Torcuato di Tella Institute

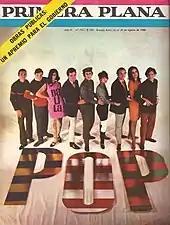
Artists from the Di Tella Institute on the cover of "Primera Plana" magazine, August 23, 1966.

A self-styled "manzana loca" ("city block of madness"), the center's agenda remained active initially, and this new era was marked by the advent of the "Experience"a fusion of the more controversial happenings with experimental theatre. The decline in audiences and contributions, as well as the SIAM Di Tella Corporation's own, mounting financial problems, led to the curtailment of most of its activities by 1969, however. The Ford Foundation continued to support the institute, though these grants were contractually limited to social studies.